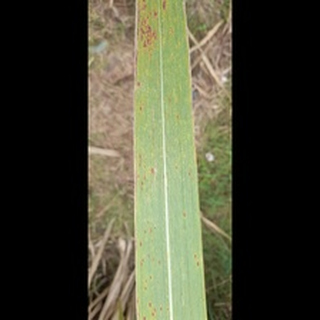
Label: sugarcane_rust